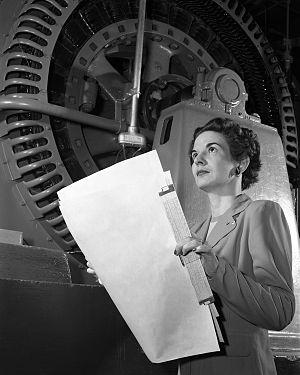
Kitty O'Brien Joyner est une ingénieure américaine en génie électrique au National Advisory Committee for Aeronautics, l'ancienne National Aeronautics and Space Administration. Embauchée en 1939, elle était la première femme ingénieure embauchée dans l'organisation. Peu de temps après, elle a poursuivi ses études à l'Université de Virginie et était la première femme de l'université à obtenir le diplôme d'ingénieur.